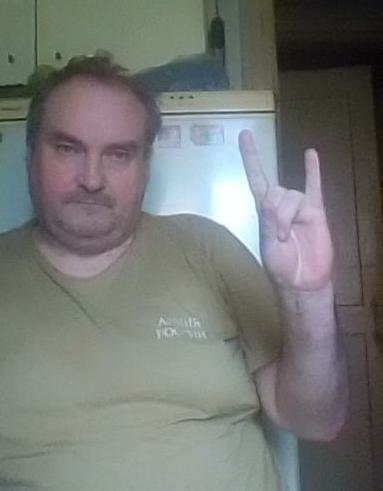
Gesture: rock